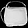
Label: Bag